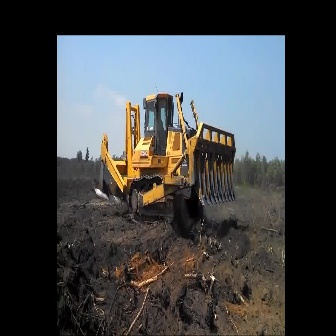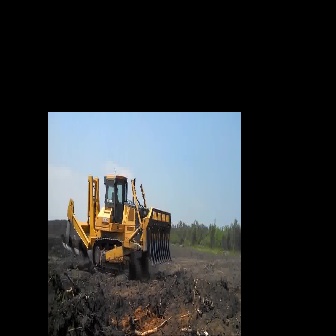
  Please identify the target specified by the bounding box [93,83,236,226] in the first image and locate it in the second image. Return the coordinates in [x_min,y_min,x_max,y_max] format.
Answer: [59,166,172,279]